Answer in natural language. Considering the relative positions, where is Window (highlighted by a blue box) with respect to light blue colour dresser birkeland (highlighted by a red box)? Choose between the following options: above or below
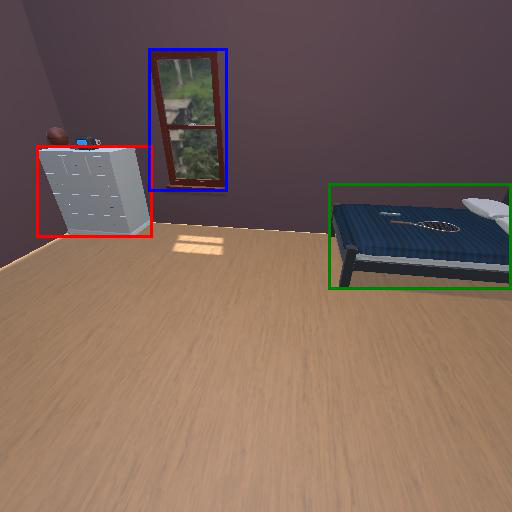
<answer>above</answer>